List of entertainers who performed in blackface

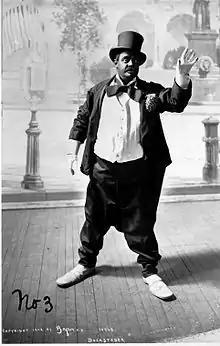
Lew Dockstader

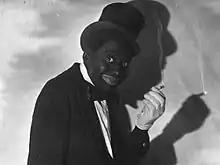
Bert Williams, shown here in blackface, was the highest-paid African-American entertainer of his day.

This is a list of entertainers known to have performed in blackface makeup, whether in a minstrel show, as satire or historical depiction of such roles, or in a portrayal of a character using makeup as a racial disguise, for whatever reason.